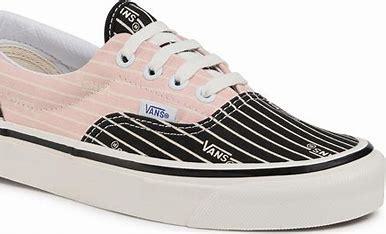
Brand: Vans
Model: Era 95 DX